Epithets of Jupiter

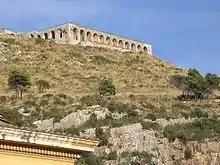
Temple of Jupiter Anxur in Terracina

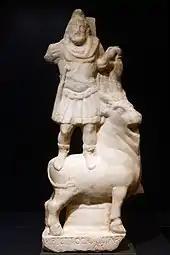
Jupiter Dolichenus, Louvre

St. Augustine names eleven epithets of Jupiter in his work "De civitate Dei":